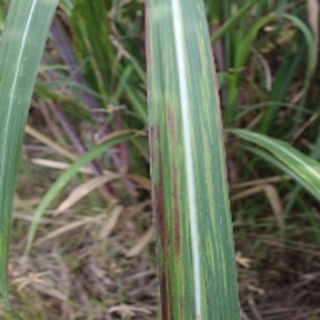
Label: sugarcane_bacterial_blight